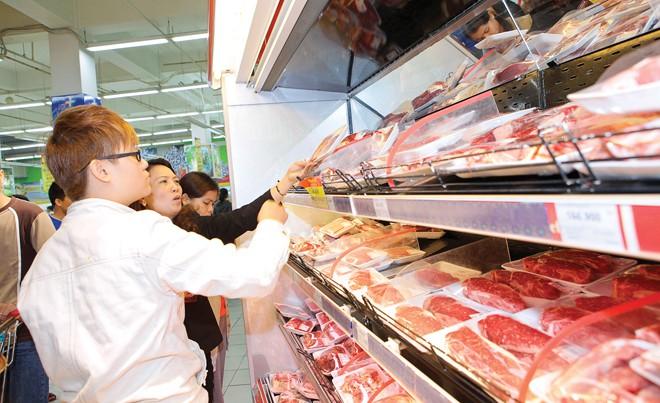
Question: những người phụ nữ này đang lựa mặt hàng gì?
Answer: lựa các mặt hàng thịt tươi sống